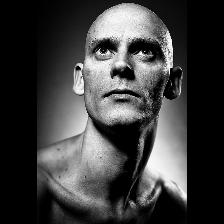
Label: Human